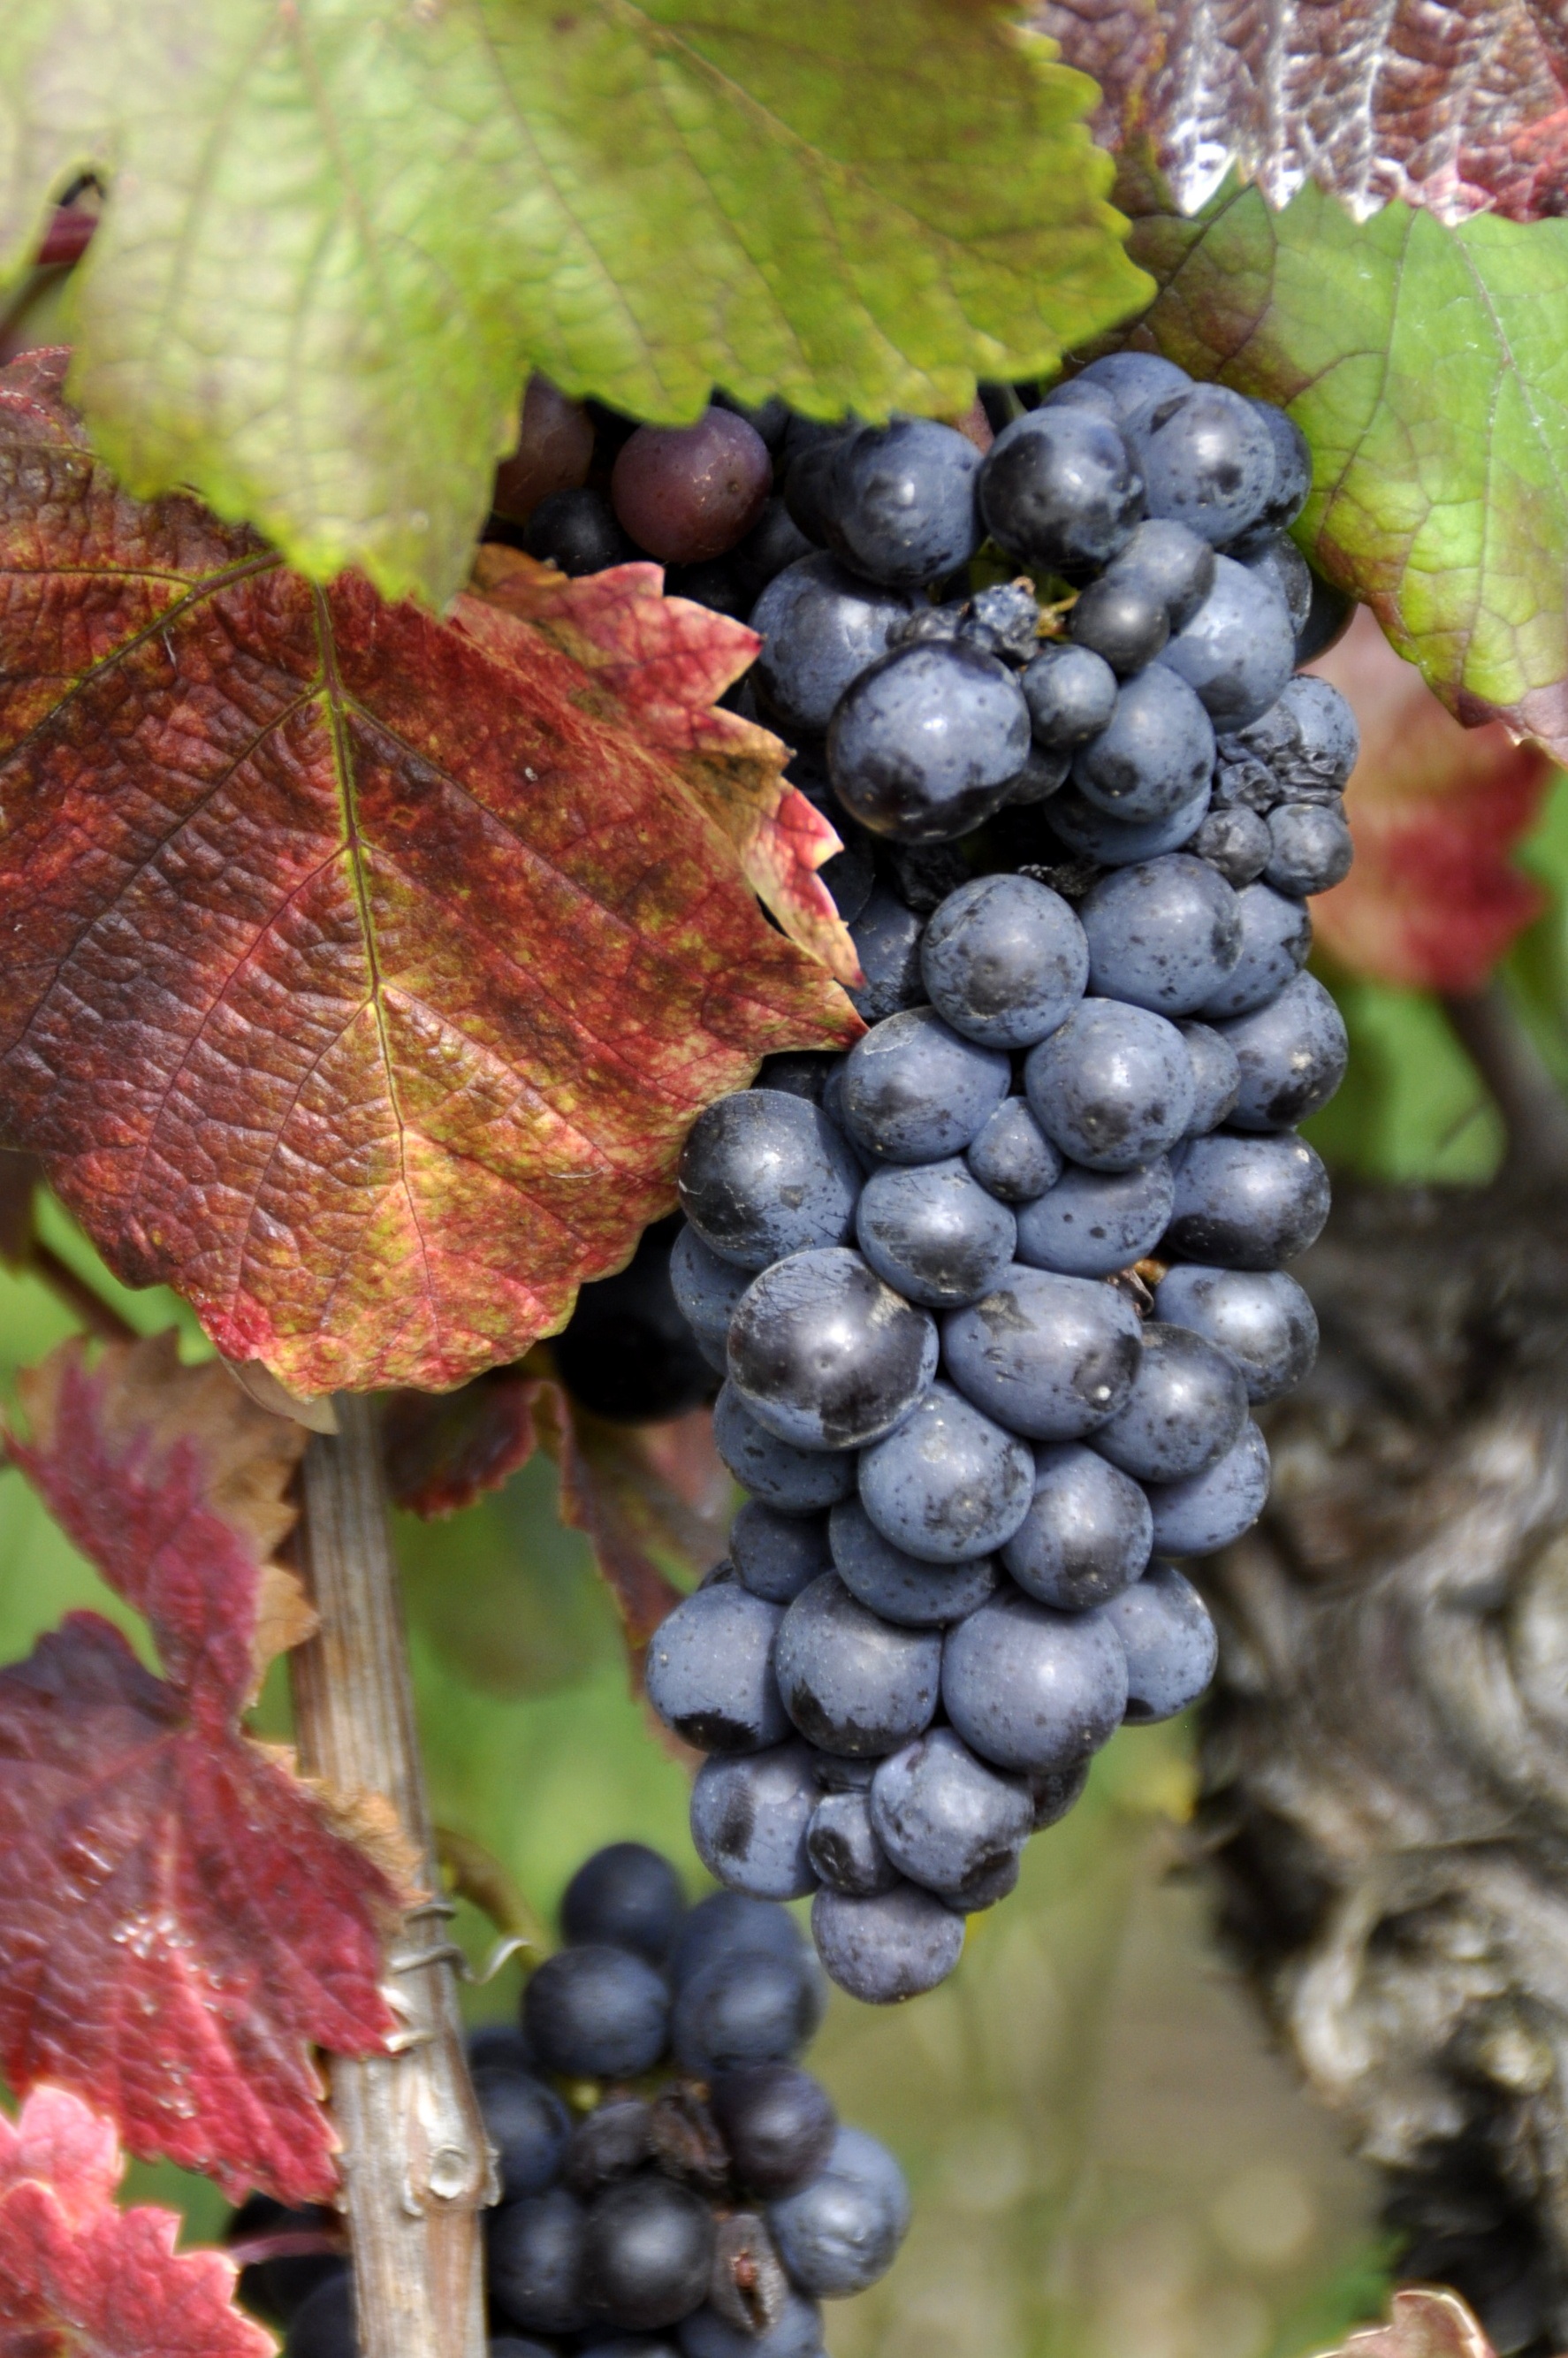
plant, grape, vineyard, vintage, fruit, berry, leaf, flower, food, produce, autumn, botany, shrub, grapes, flowering plant, vitis, land plant, grapevine family